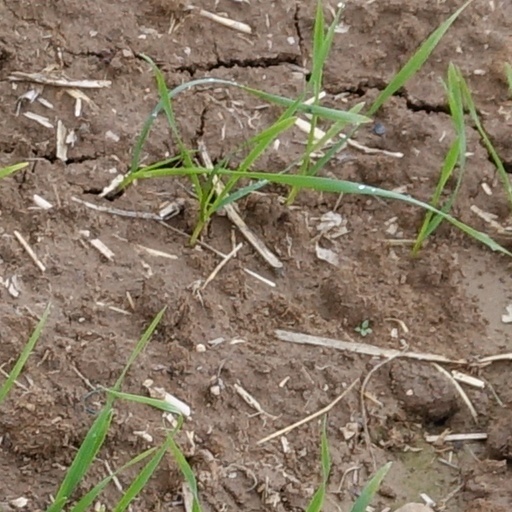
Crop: wheat